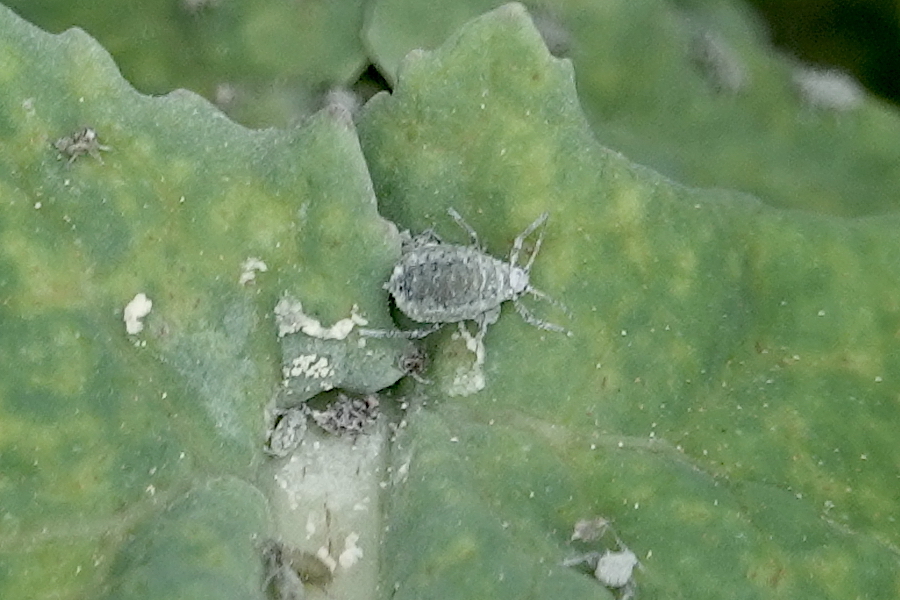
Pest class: cabbage_aphid